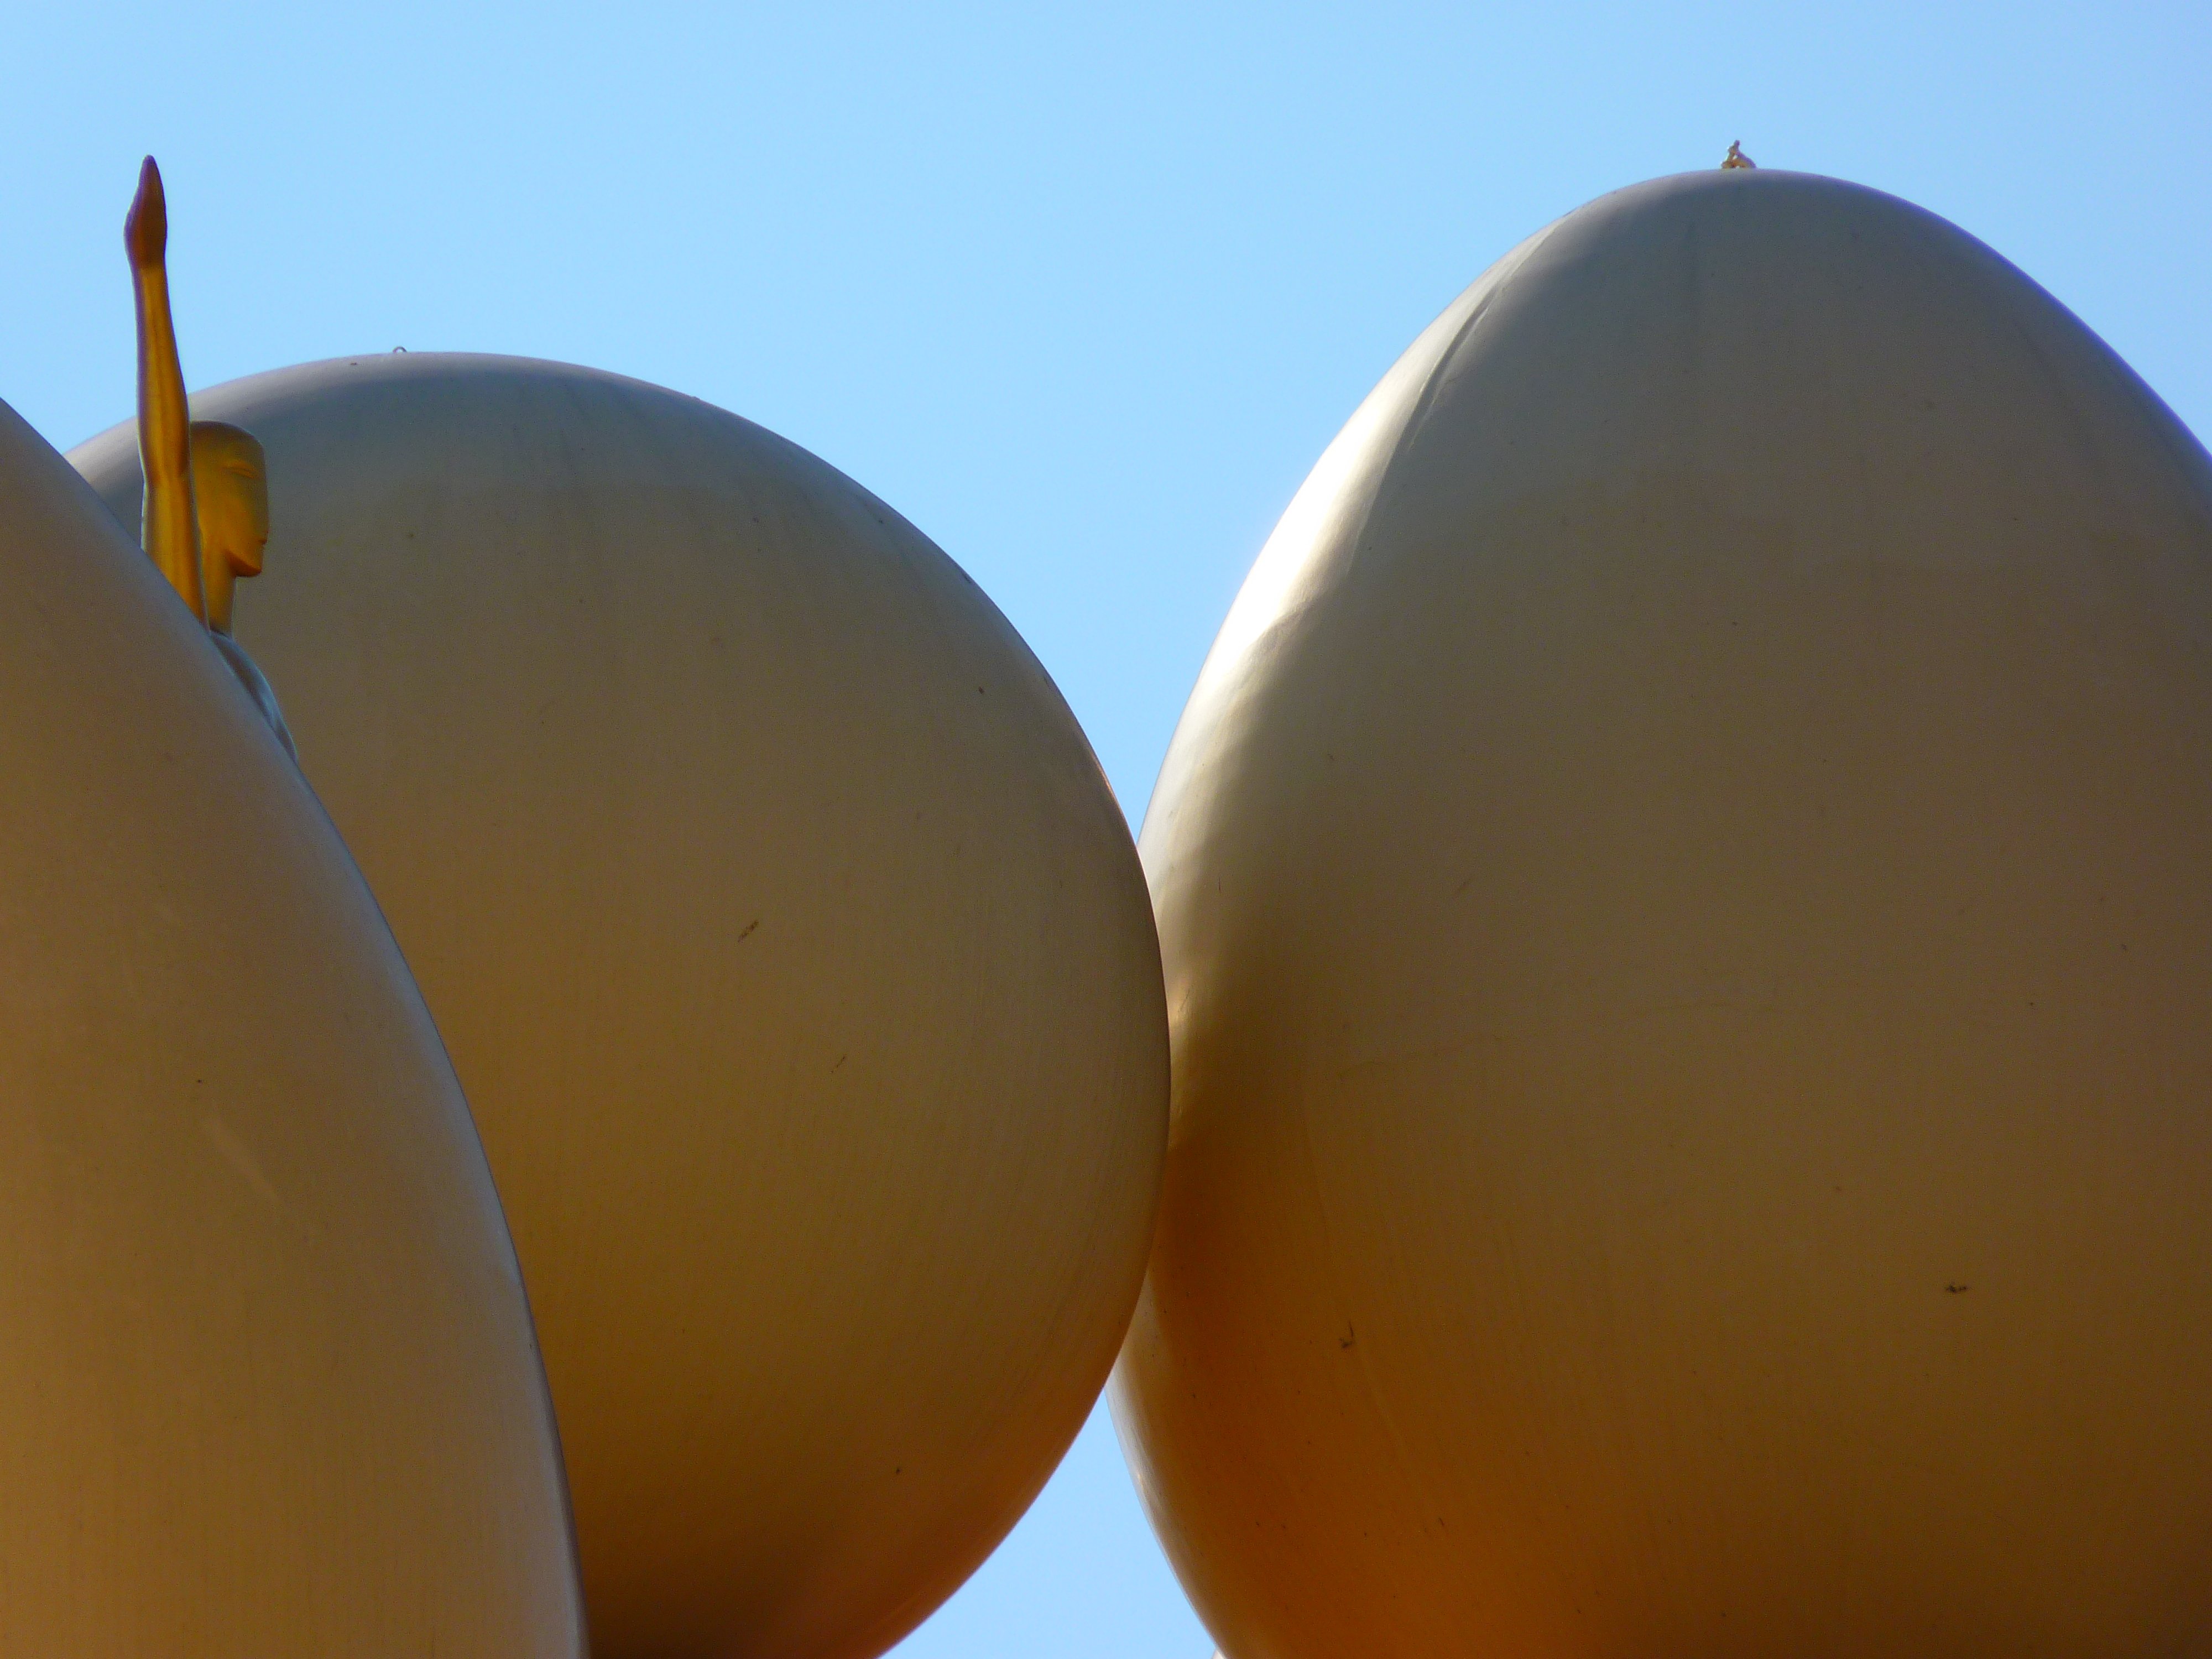
sun, sunlight, flower, food, reflection, museum, produce, egg, close up, spain, figure, ball, shape, dali, figueras, macro photography, atmosphere of earth